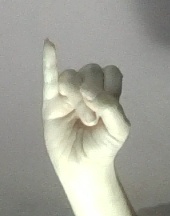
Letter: meem